Javid Nikpour

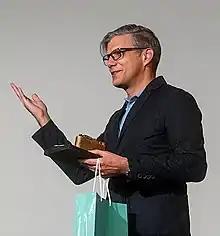

Javid Nikpour (born 1976) is an Iranian photojournalist and sports photographer.